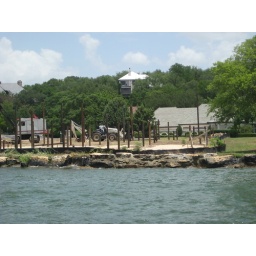
My new house under construction. No, really. It's my house. Seriously. By the lake and all.